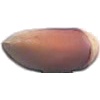
Label: hazelnut